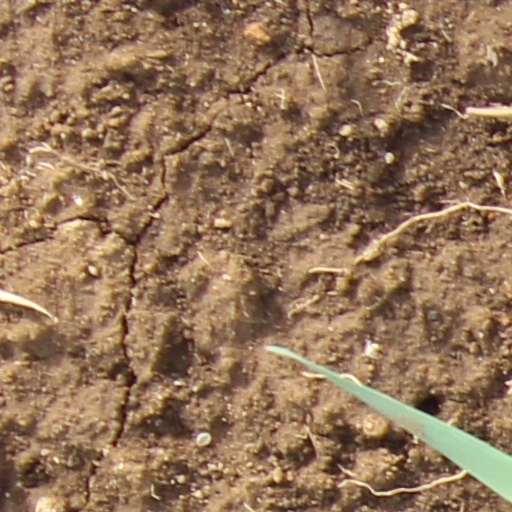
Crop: wheat